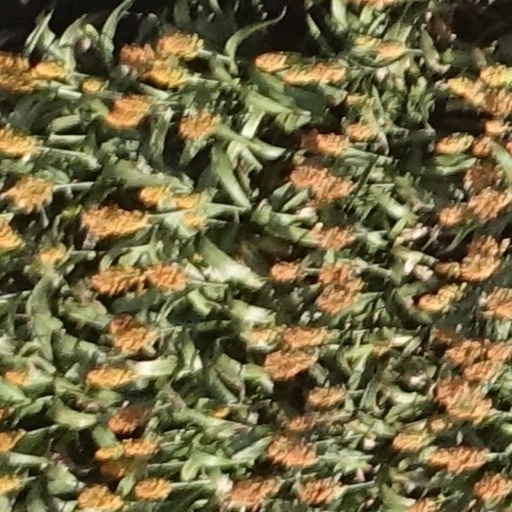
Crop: sorghum